Lightbulb socket

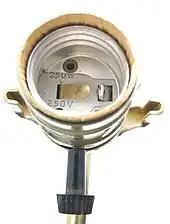
A standard American three-way lightbulb socket

The light bulb commonly used since the early 20th century for general-purpose lighting applications, with a pear-like shape and an Edison screw base, is referred to as an "A-series light bulb." This most common general purpose bulb type would be classed as "A19/E26" or the metric version "A60/E27".